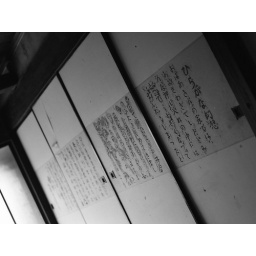
Poem written in paper door